2015 Spanish Grand Prix

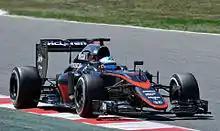
Local favourite Fernando Alonso's McLaren sporting the team's new, dark grey livery

Per the regulations for the 2015 season, three practice sessions were held, two 1.5-hour sessions on Friday and another one-hour session before qualifying on Saturday. Nico Rosberg was fastest on Friday morning, outpacing his teammate Lewis Hamilton by 0.07 seconds. Rosberg raised the interest of the race stewards when he failed to stay to the left of the bollard at the pit lane entrance returning to pit lane after one of his runs. Mercedes lived up to the expectations by lapping almost a second quicker than the next fastest cars, the two Ferrari drivers. Three test drivers took part in the session: Jolyon Palmer took the place of Romain Grosjean at the wheel of one of the Lotus cars as he had done in the two prior races; Raffaele Marciello returned for Sauber after he had already filled the role at the ; and making her debut for 2015 was Susie Wolff for Williams, finishing eight-tenths of a second behind regular driver Felipe Massa.